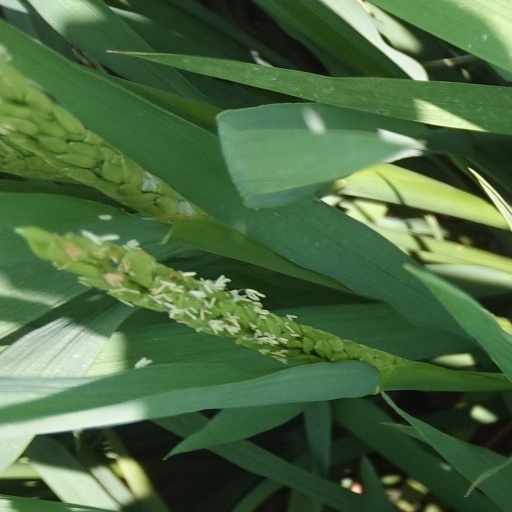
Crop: rice